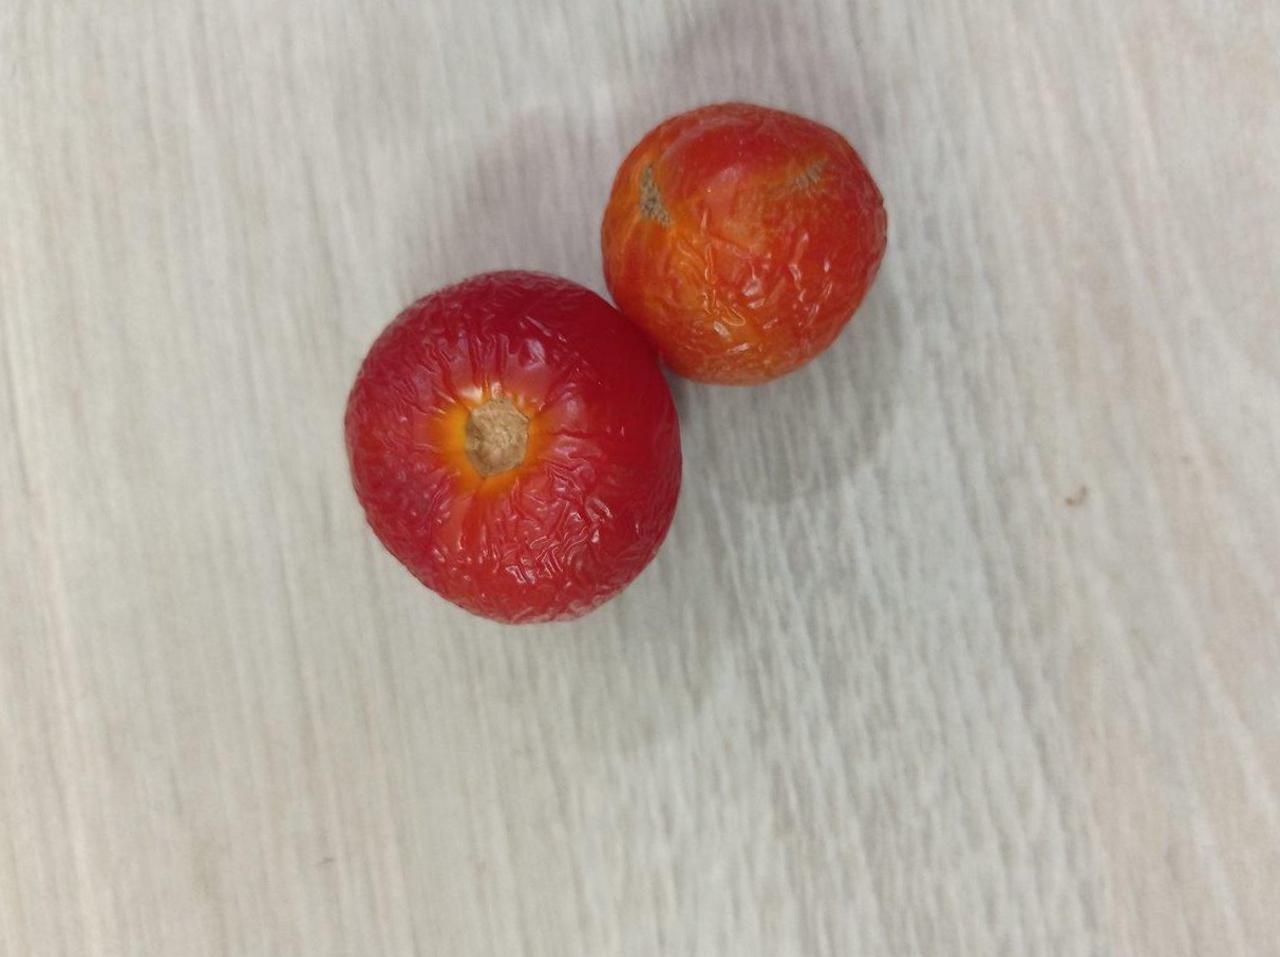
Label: Rotten